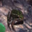
Label: frog